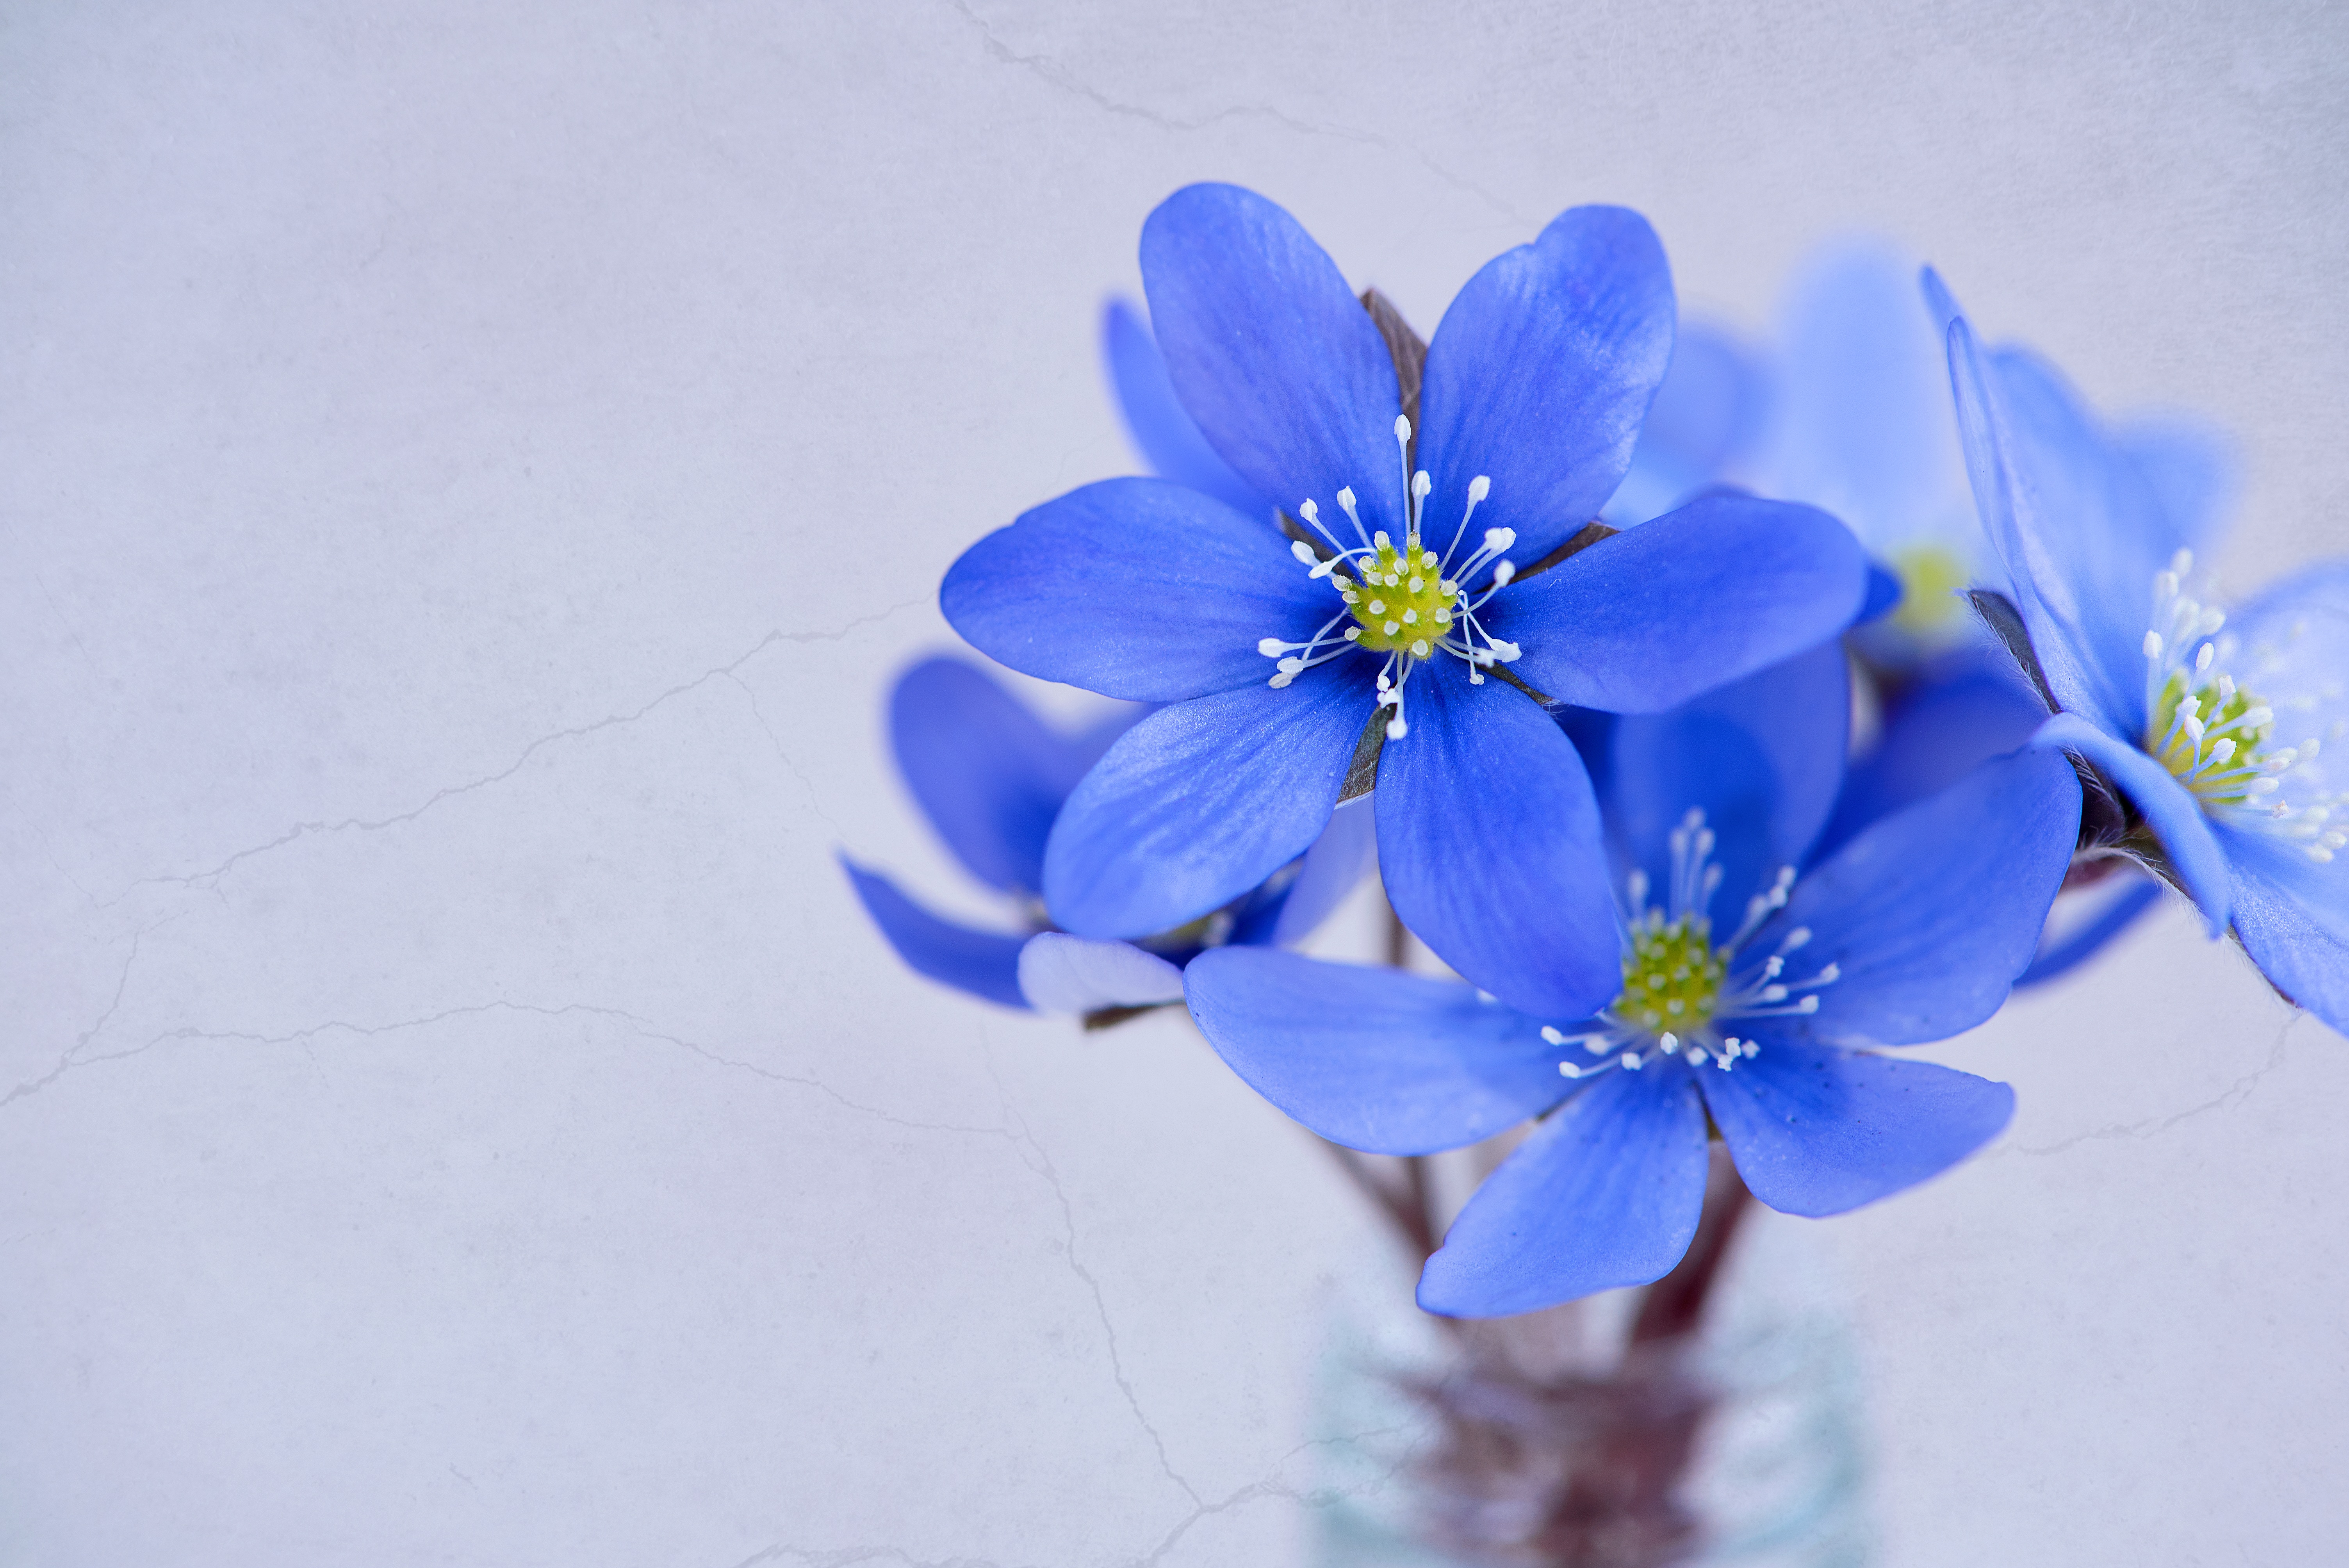
blossom, plant, flower, petal, spring, blue, close, flora, blue flower, wildflower, flowers, close up, petals, hepatica, early bloomer, spring flower, macro photography, flowering plant, borage family, computer wallpaper